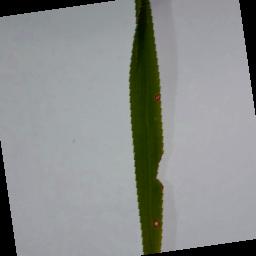
Label: Rice___Brown_Spot